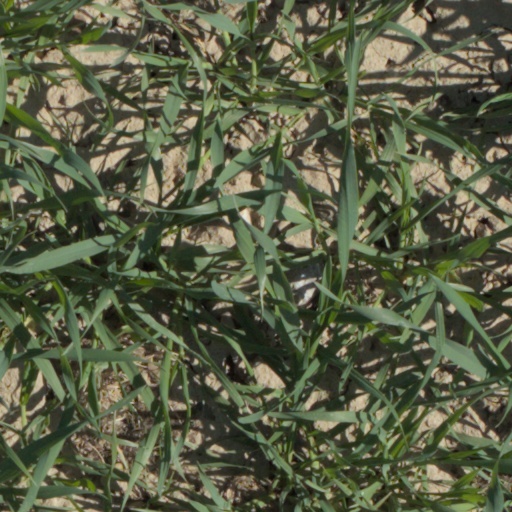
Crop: wheat